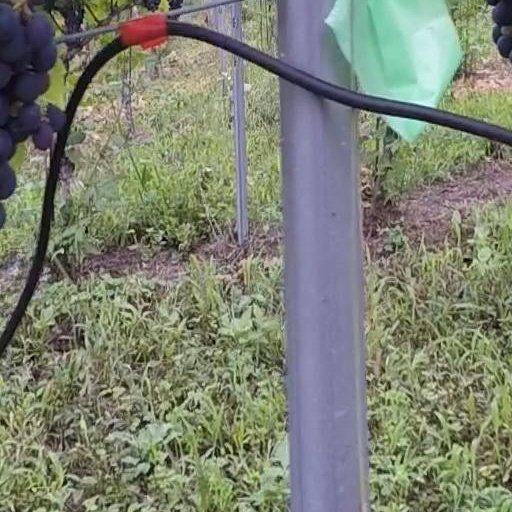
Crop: grape